Question: Please indicate a possible affordance area of the baseball bat that can be used for holding
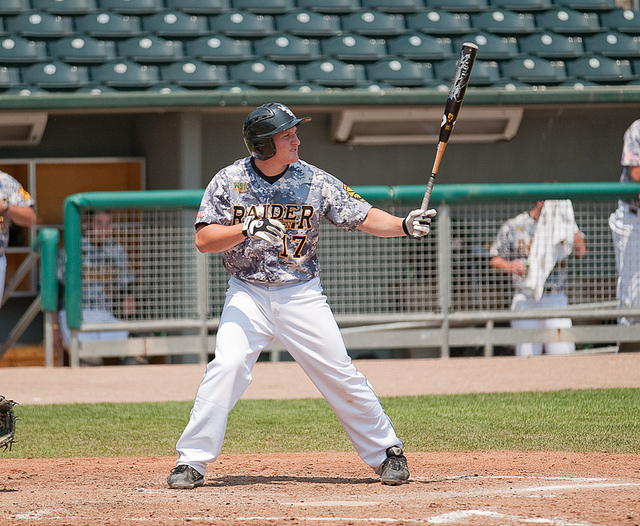
Answer: [393.248, 201.864, 444.002, 244.544]